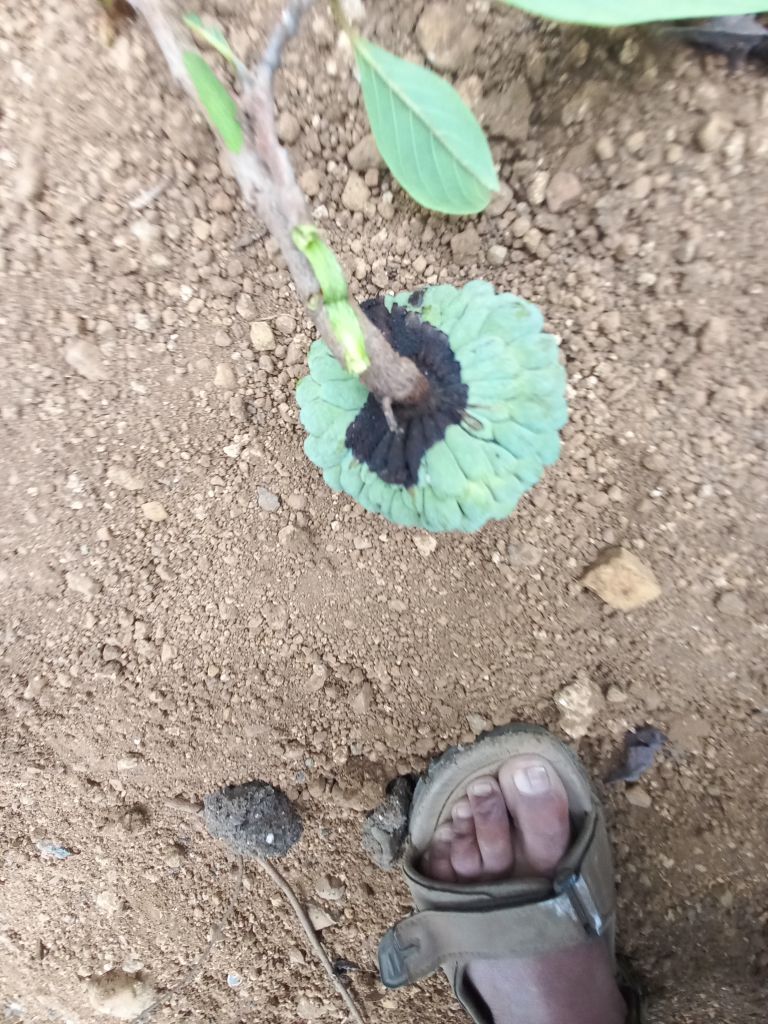
Disease label: Diplodia Rot